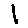
Label: 1